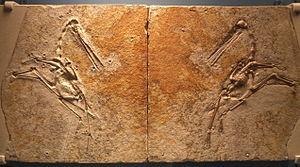
Le ptérodactyle est un genre éteint de ptérosaures ayant vécu au Jurassique supérieur en Europe, il y a environ 150 Ma.